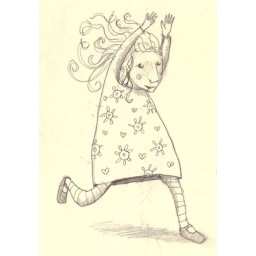
Girl in daisy dress